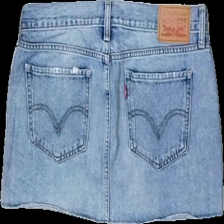
View: back
Type: Skirt
Category: Ladies
Brand: Levi'S
Colors: Blue
Material: 100% Cotton
Cut: Regular
Season: Summer
Price range: 100-150
Recommended usage: Reuse
Description: Blue jeans skirt with rip